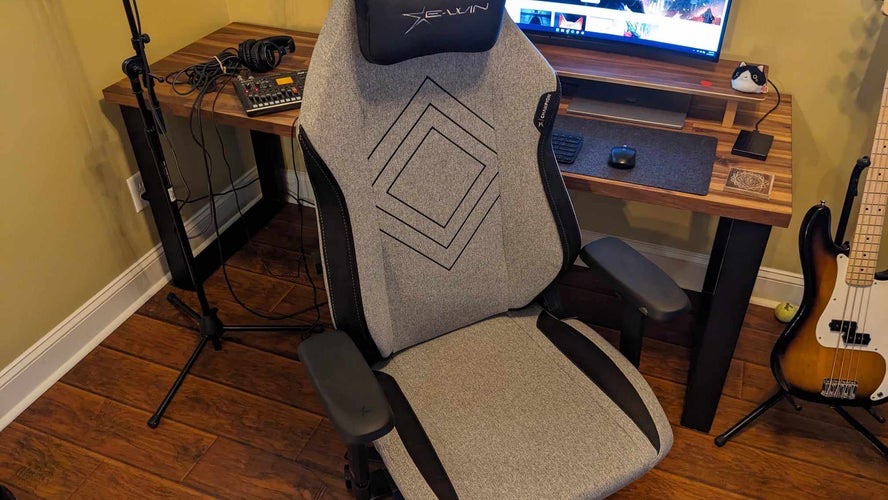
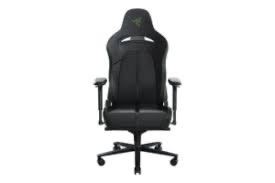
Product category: items_chair
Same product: no